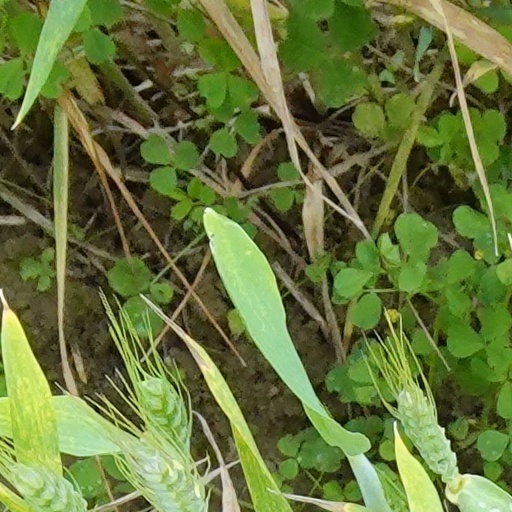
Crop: wheat